Klaipėda Revolt

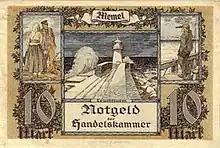
Emergency money ("notgeld") issued in the Klaipėda Region in 1922 to combat inflation

On November 3–4, 1922, a delegation of Prussian Lithuanians unsuccessfully pleaded the Lithuanian case to the Conference of Ambassadors. This failure became the impetus to organize the uprising. During a secret session on November 20, 1922, the Lithuanian government decided to organize the revolt. They recognized that the diplomatic efforts through the League of Nations or the Conference of Ambassadors were fruitless and economic measures to sway the inhabitants towards Lithuania were too expensive and ineffective in international diplomacy. General Silvestras Žukauskas claimed that the Lithuanian Army could disarm the small French regiment and take the region in 24 hours. However, a direct military action against France was too dangerous, both in military and diplomatic sense. Therefore, it was decided to stage a local revolt, using the example of the Polish Żeligowski's Mutiny in October 1920.